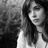
Emotion: sad